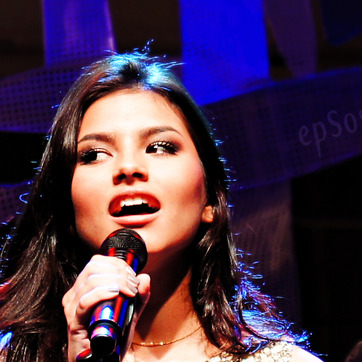
Material: skin